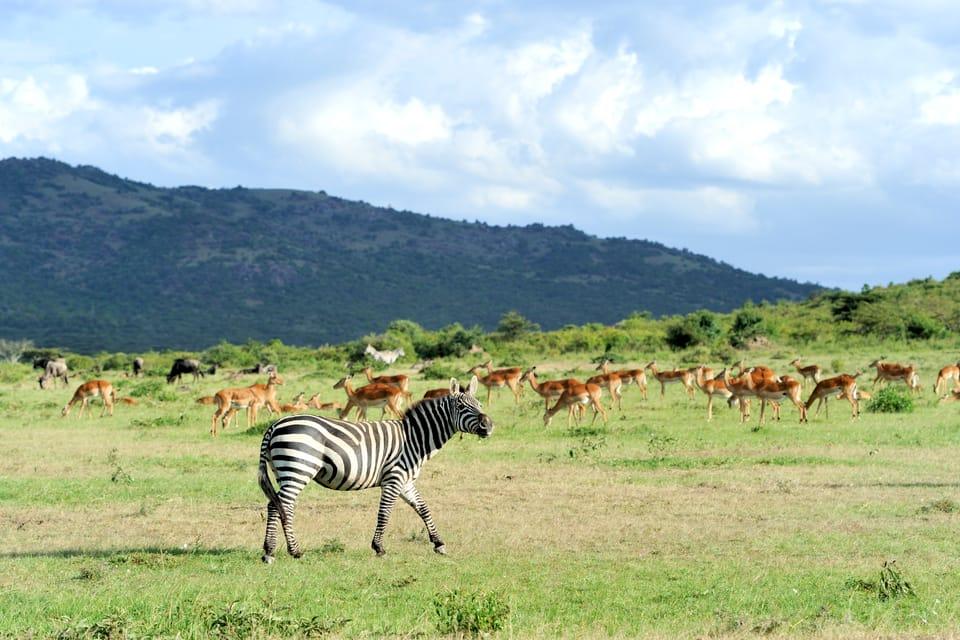
Mazingira mazuri na ya kuvutia ya mbuga  za wanyama kukiwa na pundamilia wenye mistari ya rangi nyeupe na nyeusi, swala ambao wanakula nyasi fupi za rangi ya kijani,kukiwa na vilima pamoja na mabonde.